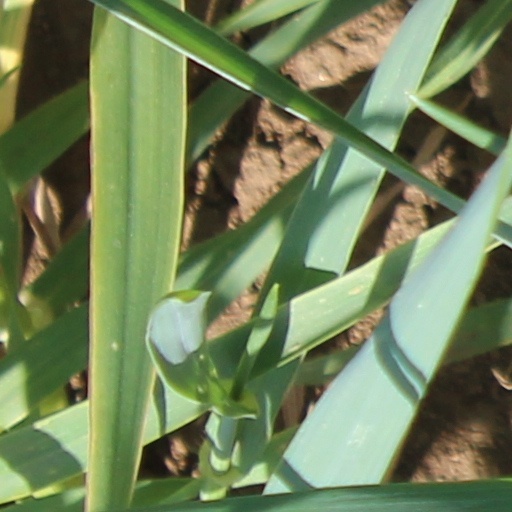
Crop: wheat